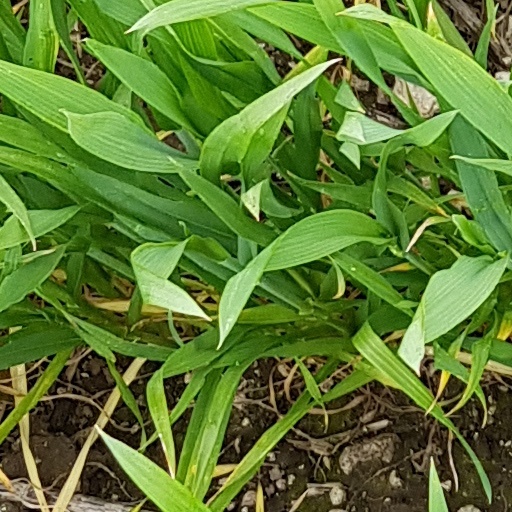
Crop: wheat